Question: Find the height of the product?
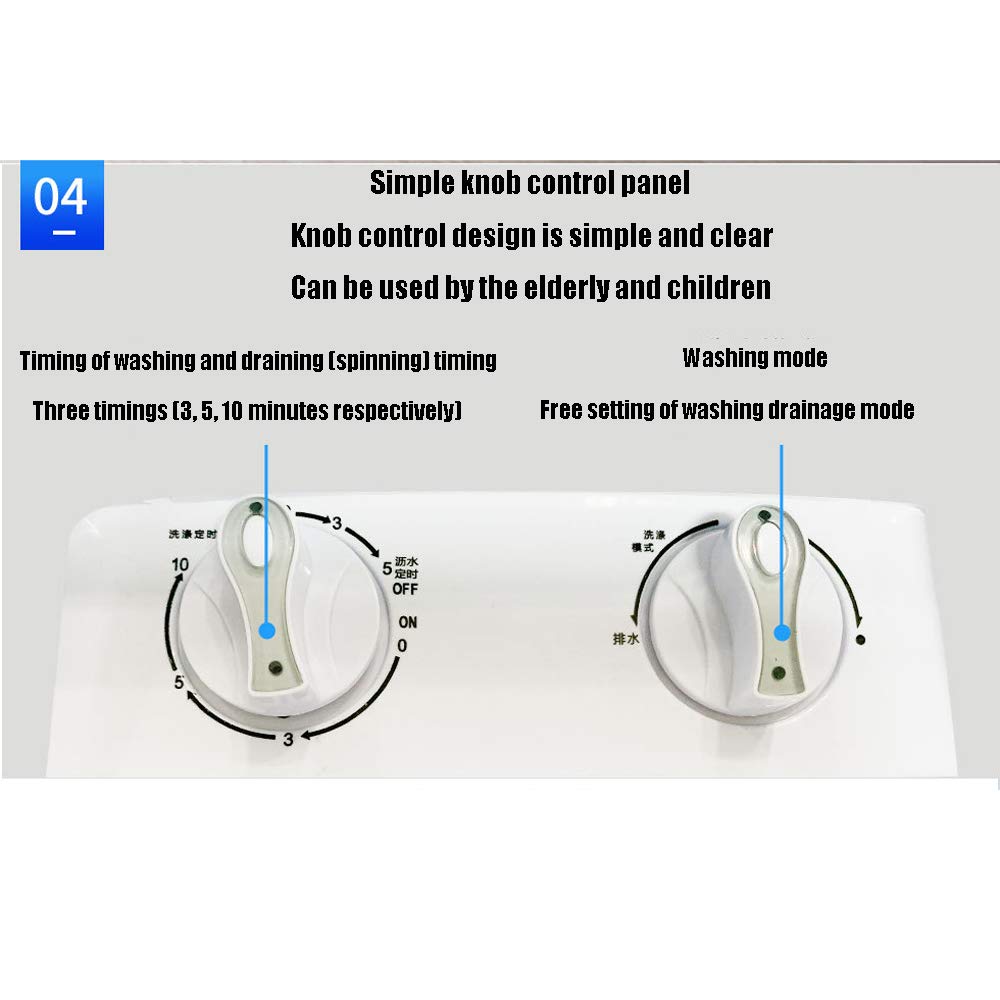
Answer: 4.0 inch